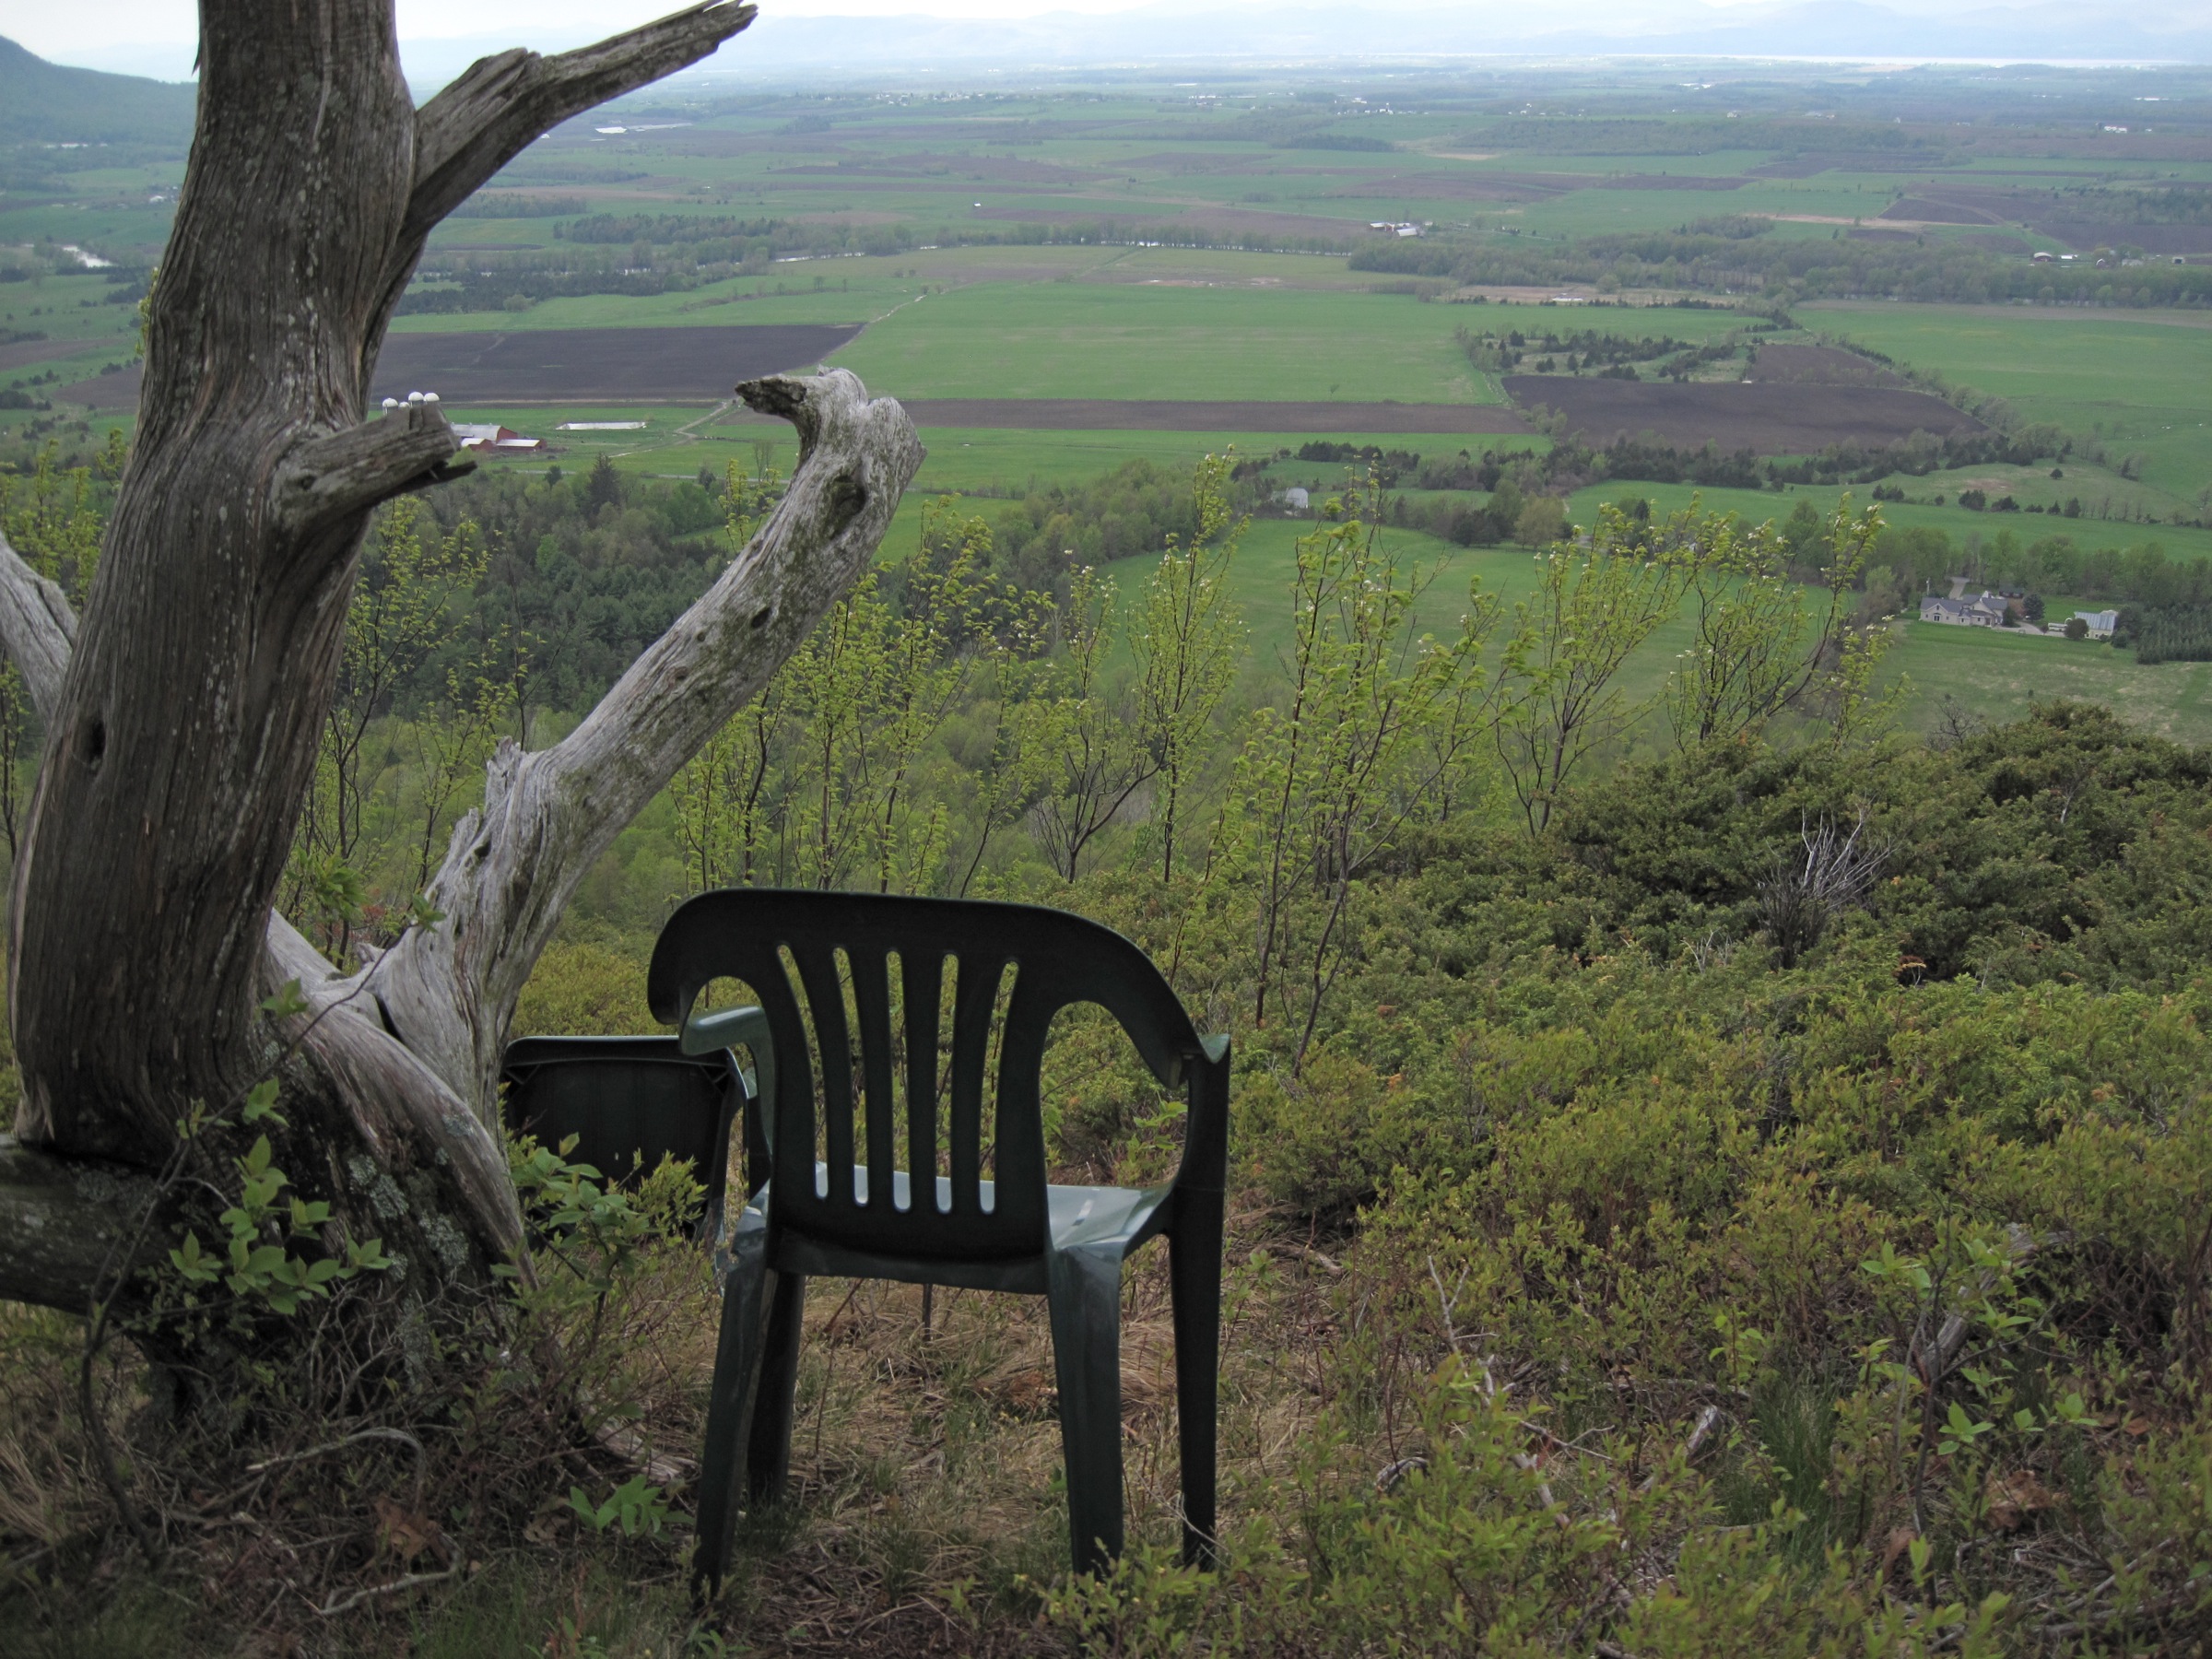
landscape, tree, forest, wilderness, trail, hill, jungle, plain, wetland, habitat, vermont, ecosystem, rural area, natural environment, woody plant